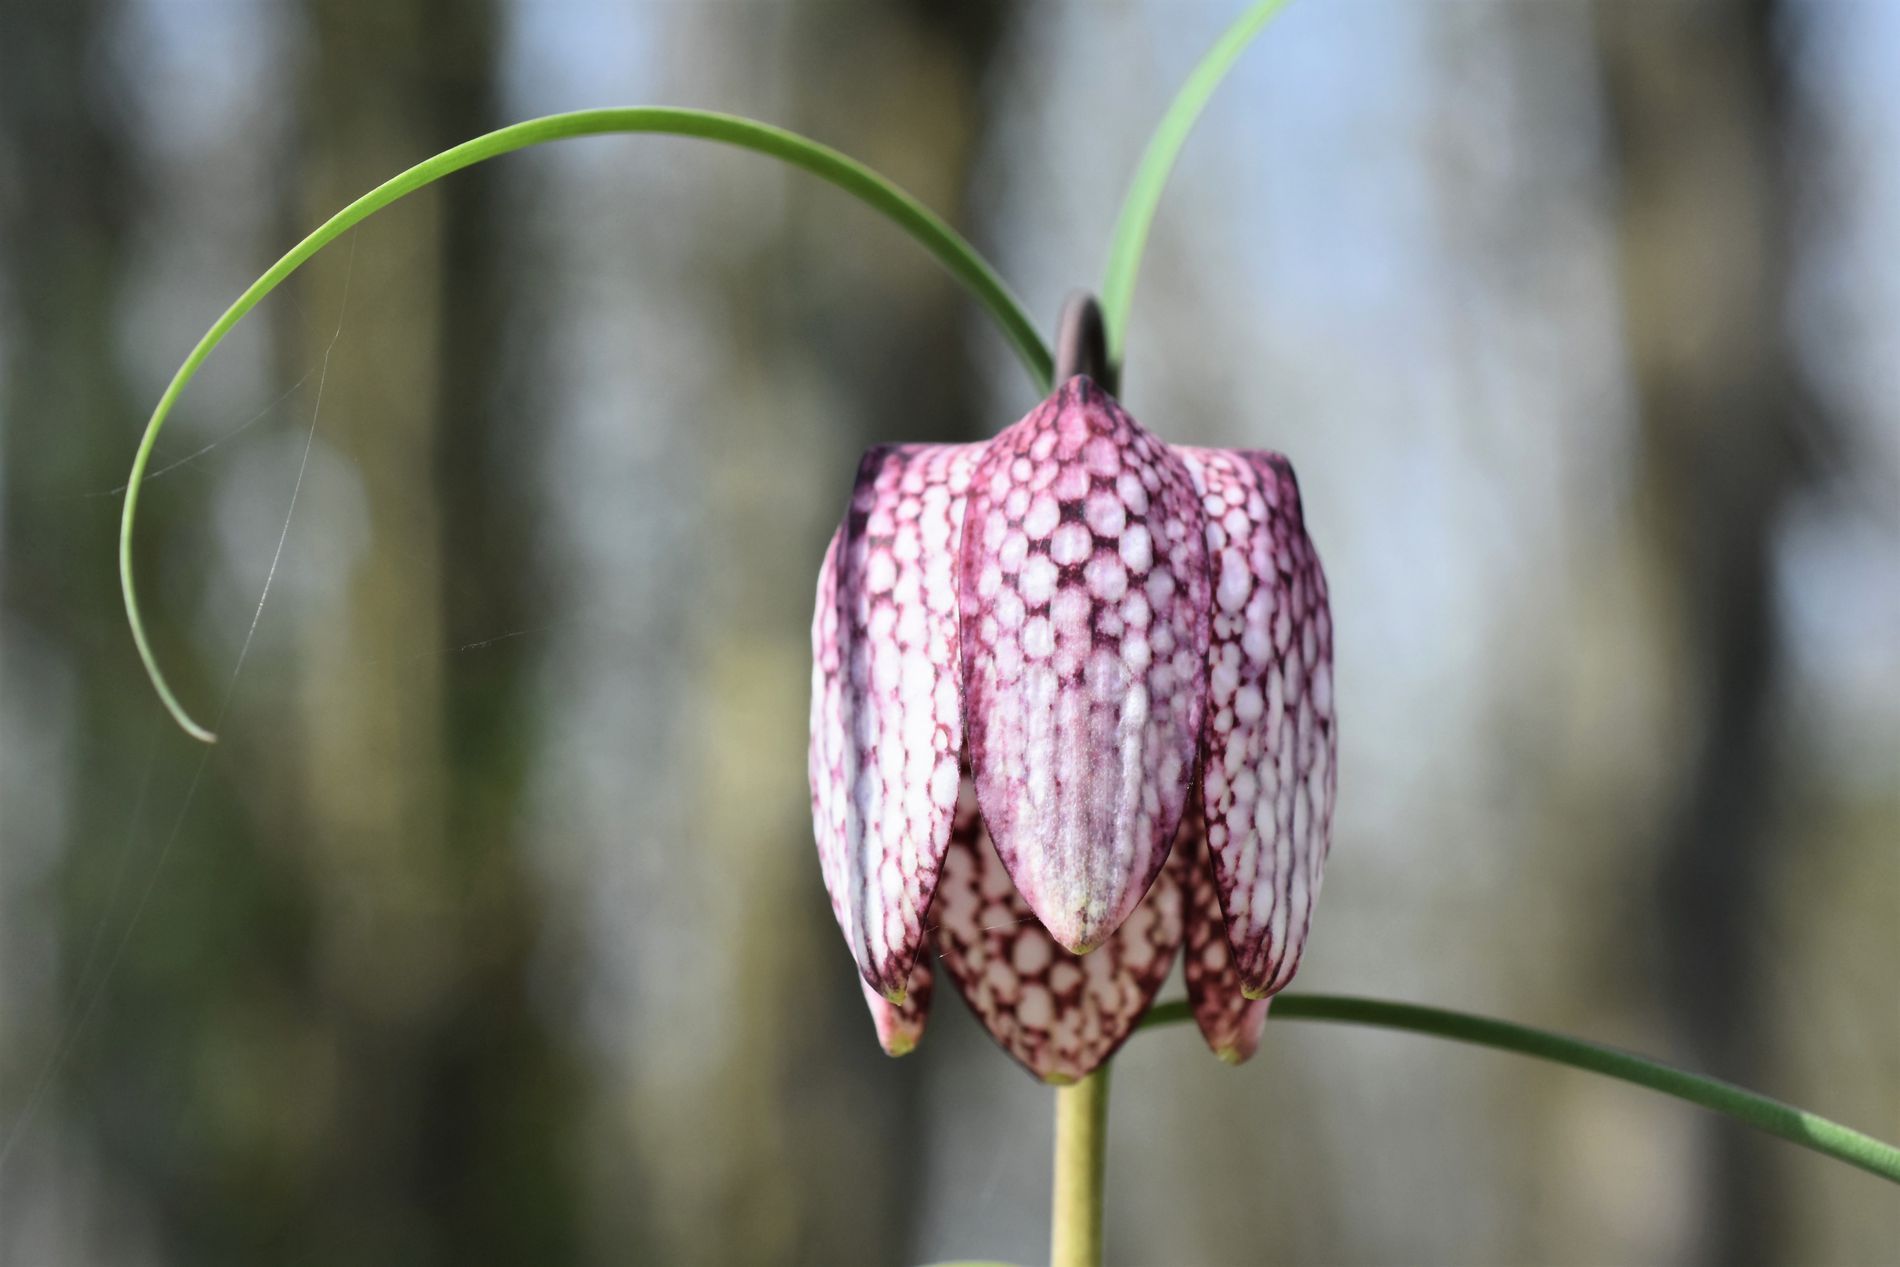
Nature’s Lantern
A close-up of a single snake's head fritillary in full flower. The flower hangs elegantly from its slender green stem, its bell-like petals showing a subtle checkerboard pattern of purple and white.
Close-up macro shot, slightly low angle – This perspective enhances the flower’s intricate details and natural curves while making it appear more prominent against the softly blurred background that seems like a forest.
Labels: Flower, Petal, Plant, Anther, Bud, Sprout, Amaryllidaceae, Fritillary, Forest
Camera: NIKON CORPORATION NIKON D7200
Lens: 60mm f/2.8, AF Micro-Nikkor 60mm f/2.8D
Aperture: F8
Exposure: 1/1000 sec
ISO: 800
Focal length: 60.0 mm